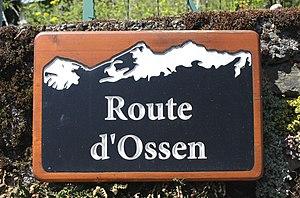
Viger est une commune française située dans le département des Hautes-Pyrénées, en région Occitanie.